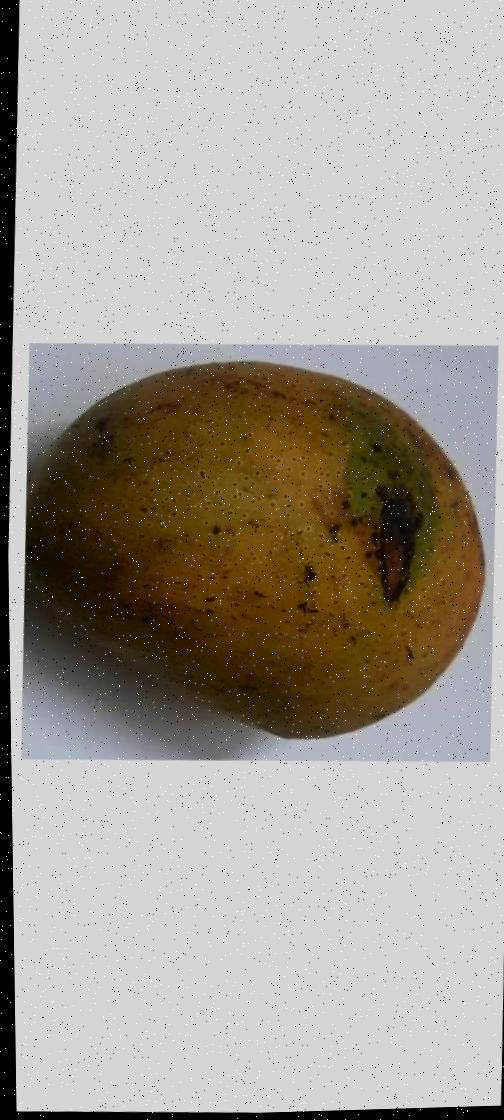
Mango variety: Ashshina Classic